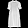
Label: Dress